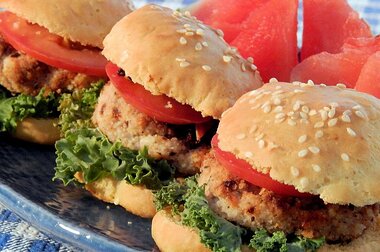
Dish: burger